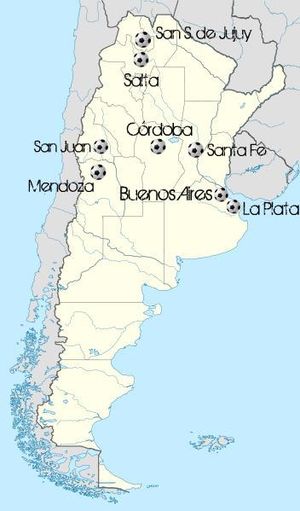
Copa América 2011 / Spillesteder
Steder hvor kampene i Copa América 2011 spilles
Copa América 2011 var den 43. udgave af Copa América. Turneringen afvikles i 2011 i Argentina. 2011 Campeonato Sudamericano Copa América er mesterskaberne for sydamerikanske fodboldlandshold.